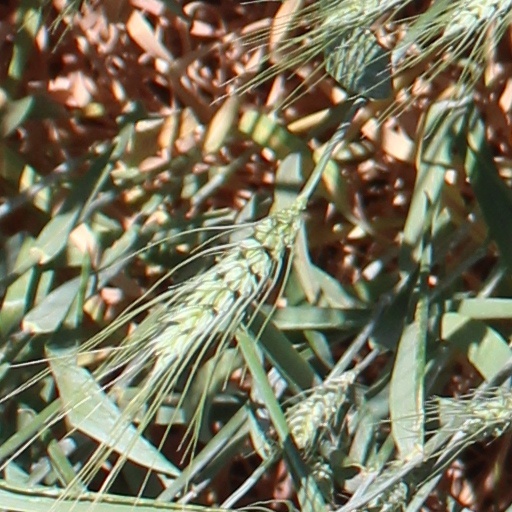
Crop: wheat